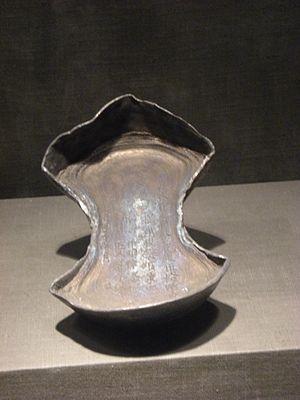
La dynastie Ming est une lignée d'empereurs qui a régné sur la Chine de 1368 à 1644. La dynastie Ming fut la dernière dynastie chinoise dominée par les Han. Elle parvint au pouvoir après l'effondrement de la dynastie Yuan dominée par les Mongols, et dura jusqu'à la prise de sa capitale Pékin en 1644 lors de la rébellion menée par Li Zicheng, qui fut rapidement supplanté par la dynastie Qing mandchoue. Des régimes loyaux au trône Ming existèrent jusqu'en 1662, année de leur soumission définitive aux Qing.